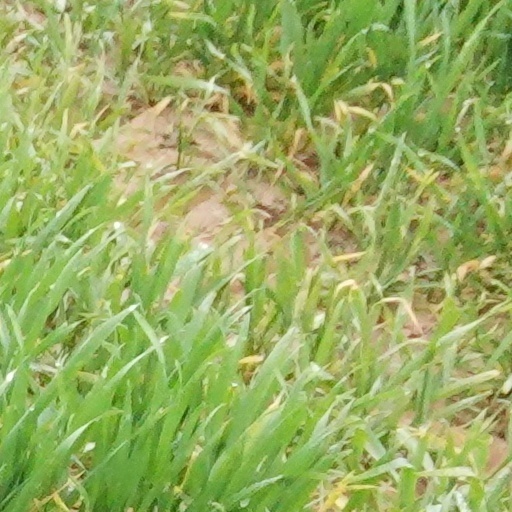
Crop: wheat